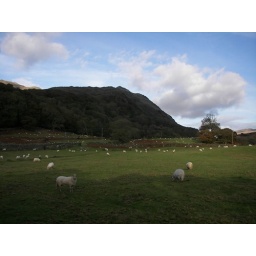
so i was standing in the middle of a field of sheep